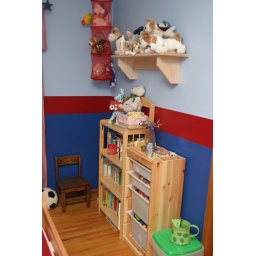
Maple wall shelves built by Paul. Trofast storage bins/rack and red hanging storage from IKEA.